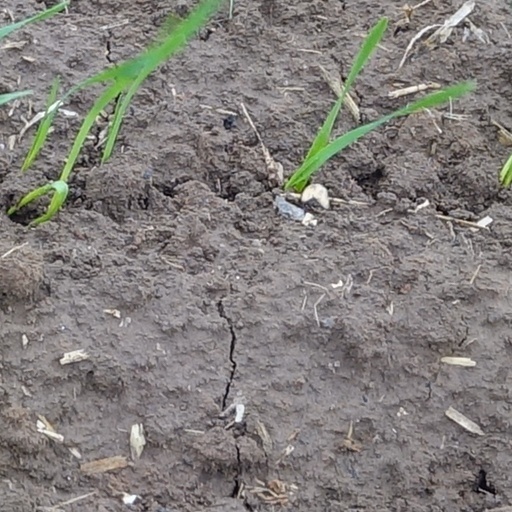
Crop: wheat